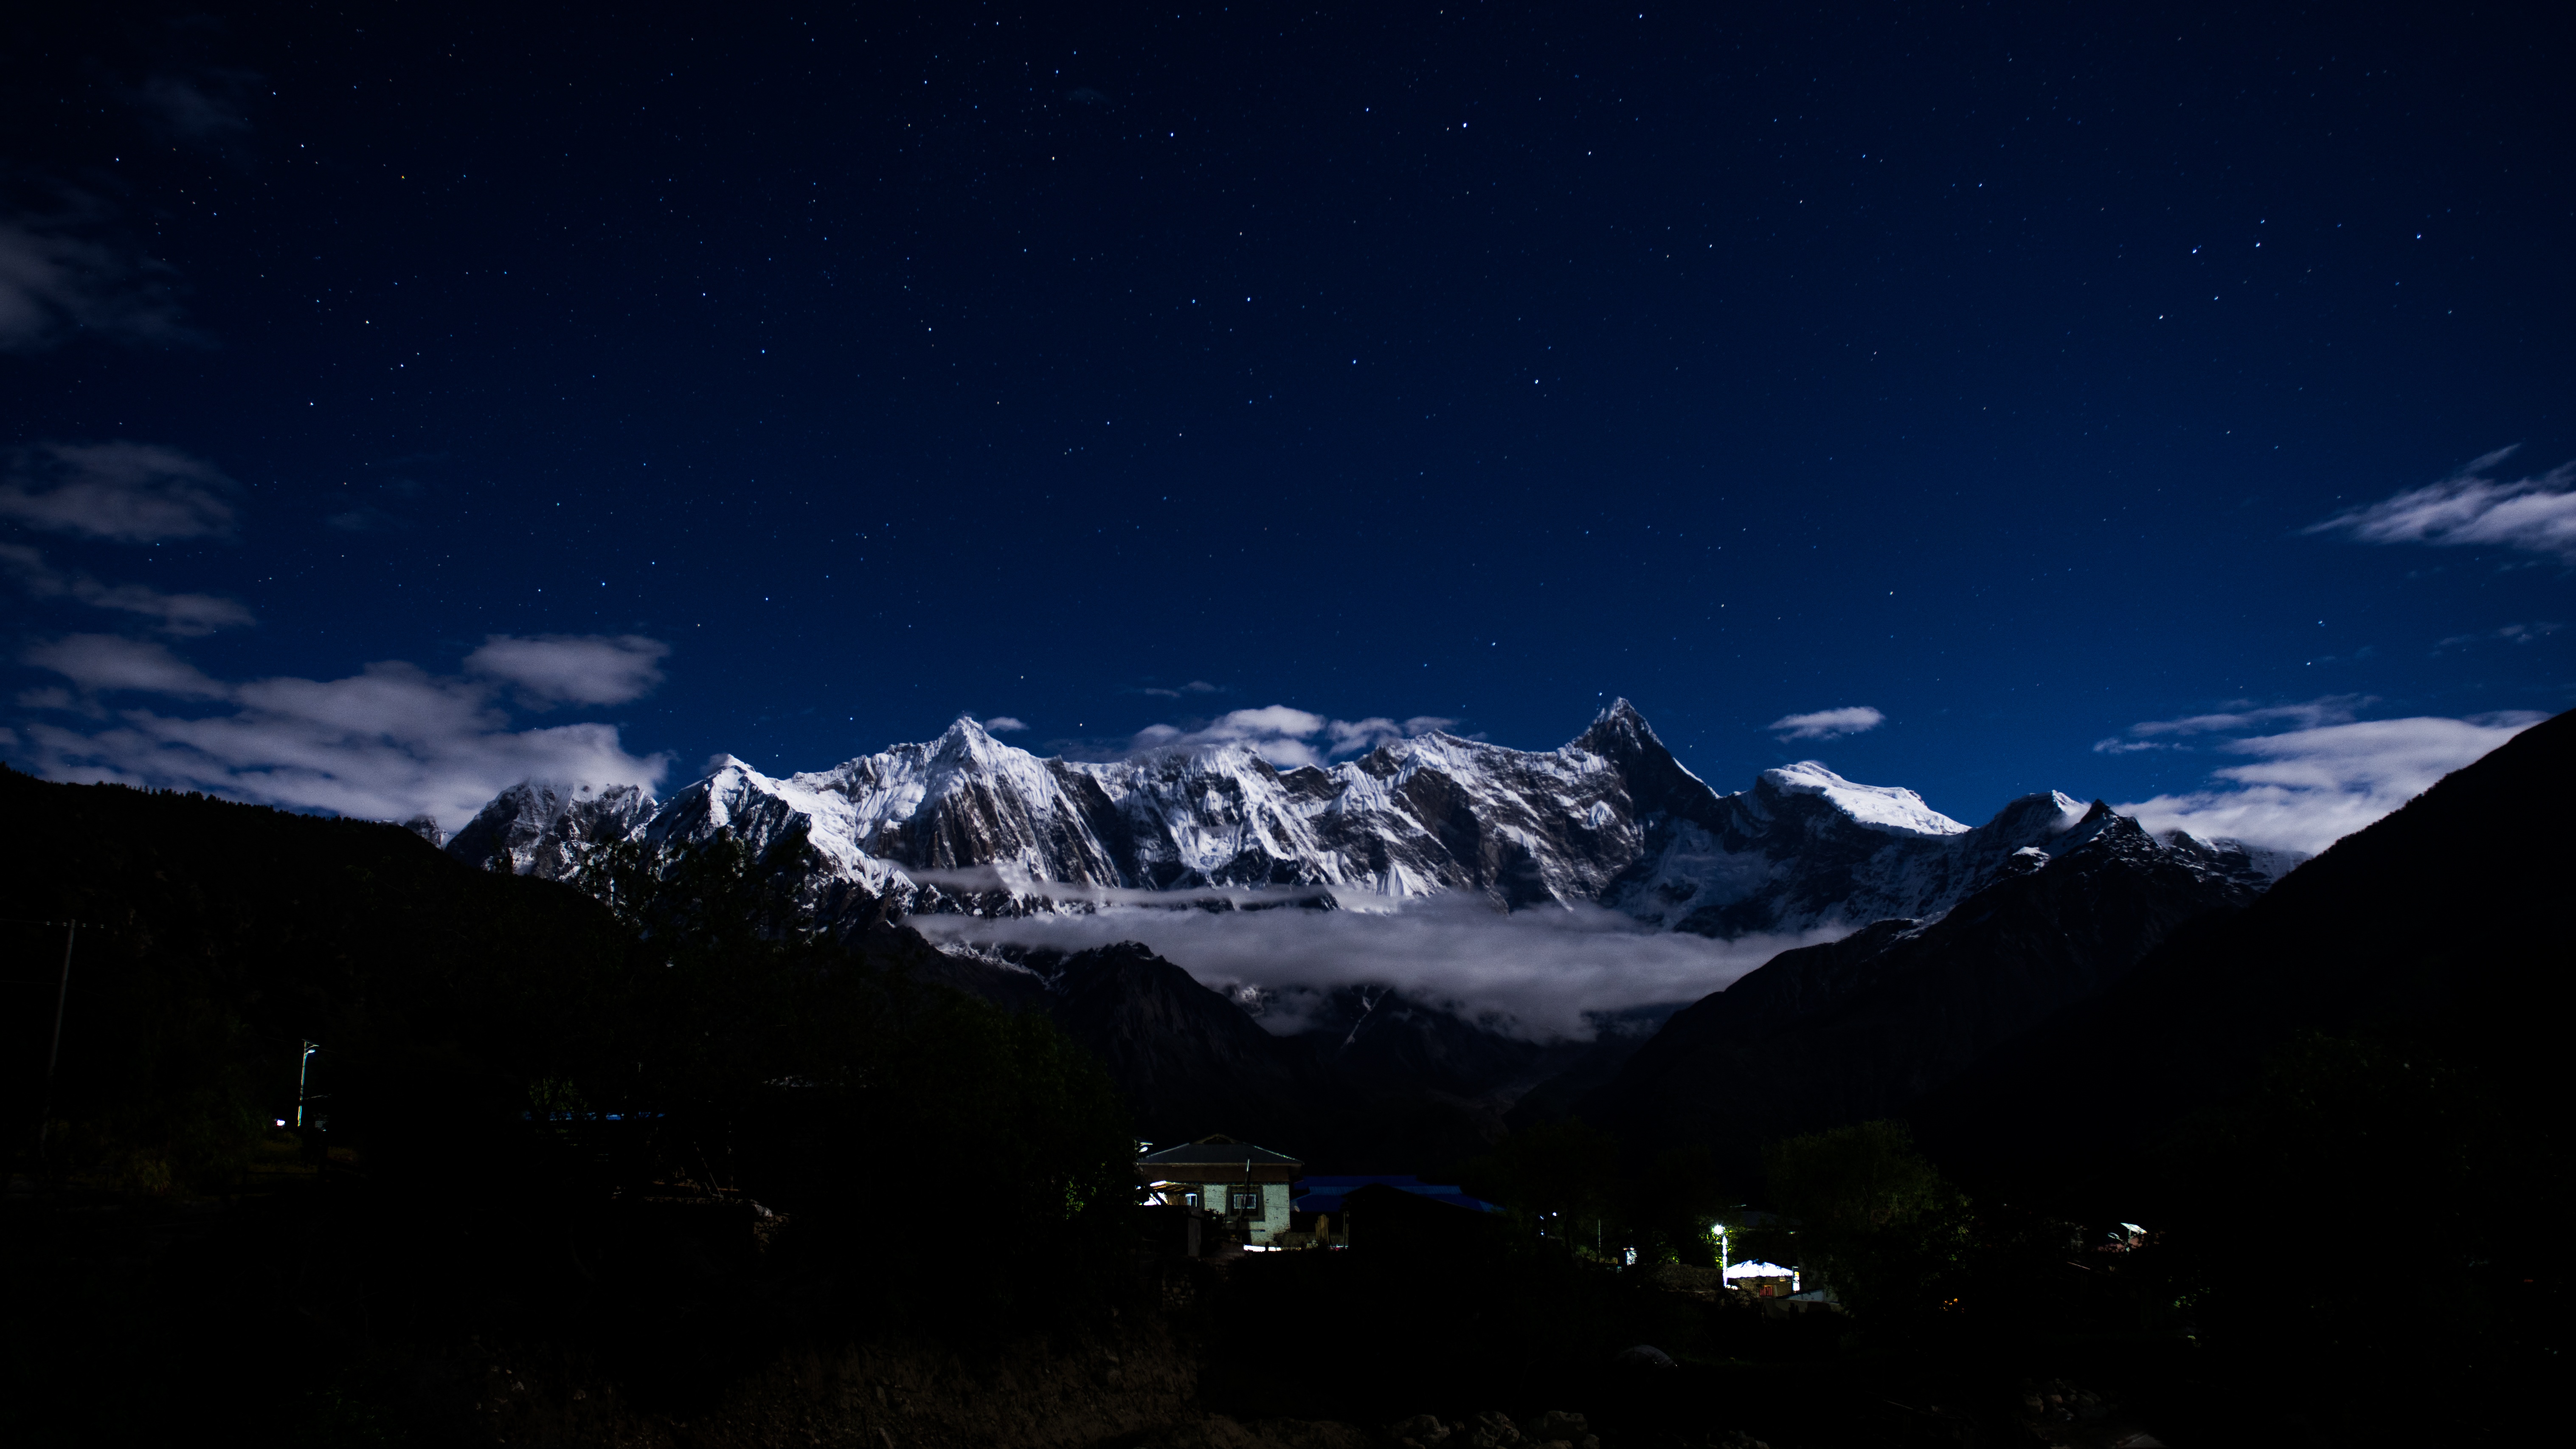
mountain, snow, sky, night, mountain range, darkness, moonlight, clouds, alps, stars, mountainous landforms, geological phenomenon